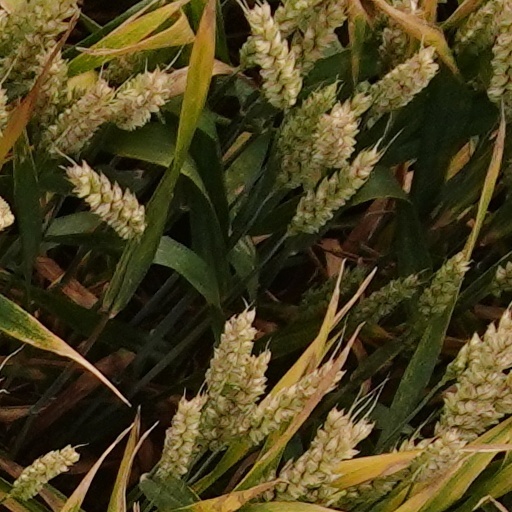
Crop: wheat